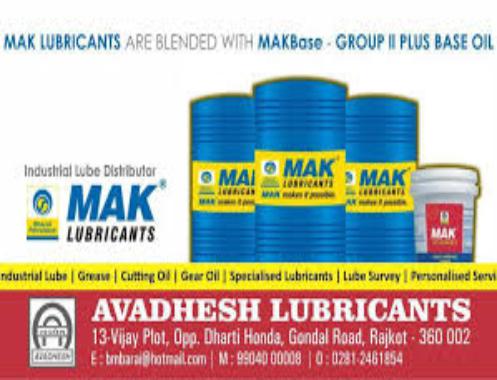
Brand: mak lubricants
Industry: Necessities